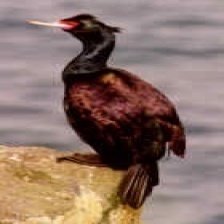
Species: RED FACED CORMORANT
Scientific name: PHALACROCORAX URILE